The Sea God

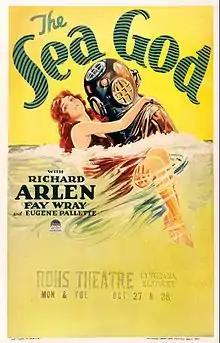
Film poster

The Sea God is a 1930 American pre-Code adventure film written and directed by George Abbott. The film stars Richard Arlen, Fay Wray, Eugene Pallette, Ivan Simpson, Maurice Black, and Bob Perry. The film was released on September 13, 1930, by Paramount Pictures.